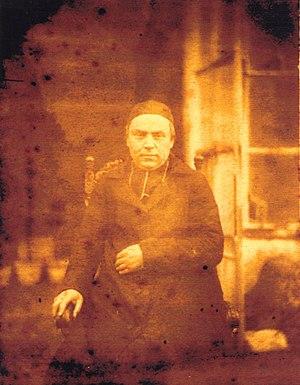
L'abbé François Collin, curé de Maffliers de 1835 à 1863.
L'église Notre-Dame des Champs, officiellement dédiée à Notre-Dame-de-l'Assomption, est une église catholique paroissiale située à Maffliers, dans le Val-d'Oise, en France. Elle remplace probablement une ancienne chapelle dédiée à Saint-Blaise. L'église paroissiale primitive était la chapelle Notre-Dame-des-Champs, qui se situait rue de Beaumont, et qui a été démolie en 1793. Seule une statue en bois de la Vierge à l'Enfant du début du XIVᵉ siècle en subsiste. Restaurée en 1875, elle est installée dans l'église, et connue désormais comme Notre-Dame-des-Champs, ce qui explique le vocable d'usage de l'église. Celle-ci se compose d'un clocher de 1574 ; d'une haute nef unique bâtie dans un délai de neuf mois en 1859 ; et d'un chœur Renaissance avec deux chapelles latérales et abside pentagonale des années 1554-1556. Ses parties orientales sont remarquables, et d'une facture élégante, et se caractérisent par les hautes colonnes engagées supportant la voûte de l'abside, et ses chapiteaux d'ordre dorique et corinthien, surmontés de sections d'entablement. L'extérieur est également soigné.